Telecommunications in Singapore

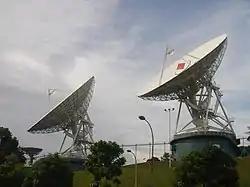
Satellite dishes of the Bukit Timah Satellite Earth Station, along the Bukit Timah Expressway.

The telecommunication infrastructure of Singapore spans the entire city-state. Its development level is high, with close accessibility to the infrastructure from nearly all inhabited parts of the island and for all of the population, with exceptions. Today, the country is considered an international telecommunications hub, an achievement that was driven by Singapore's view that high-quality telecommunications is one of the critical factors that support its economic growth.